List of sport venues in Cardiff

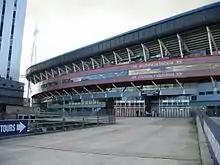

The city features an international sporting venue, the 74,500 capacity national Millennium Stadium, where Wales' national rugby and football teams play. The Millennium Stadium was built on the site of the former National Stadium, Cardiff Arms Park and was opened in 1999, in time to host the 1999 Rugby World Cup, including the final.